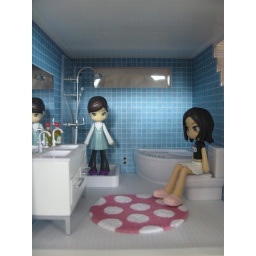
With many girls in a one bathroom house, privacy is not easy to come by.